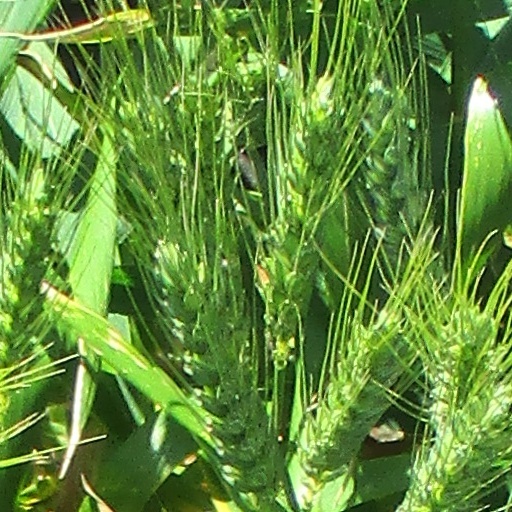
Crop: wheat